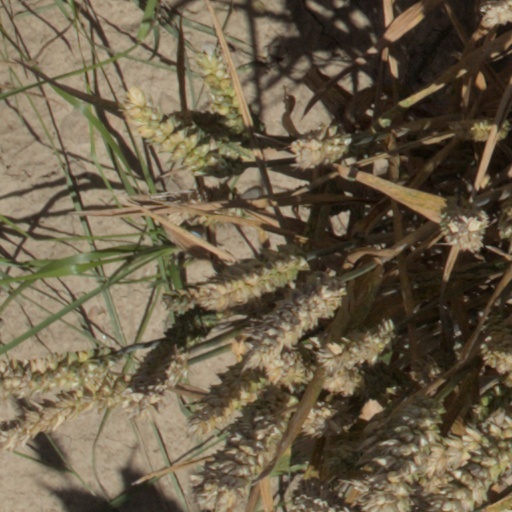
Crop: wheat